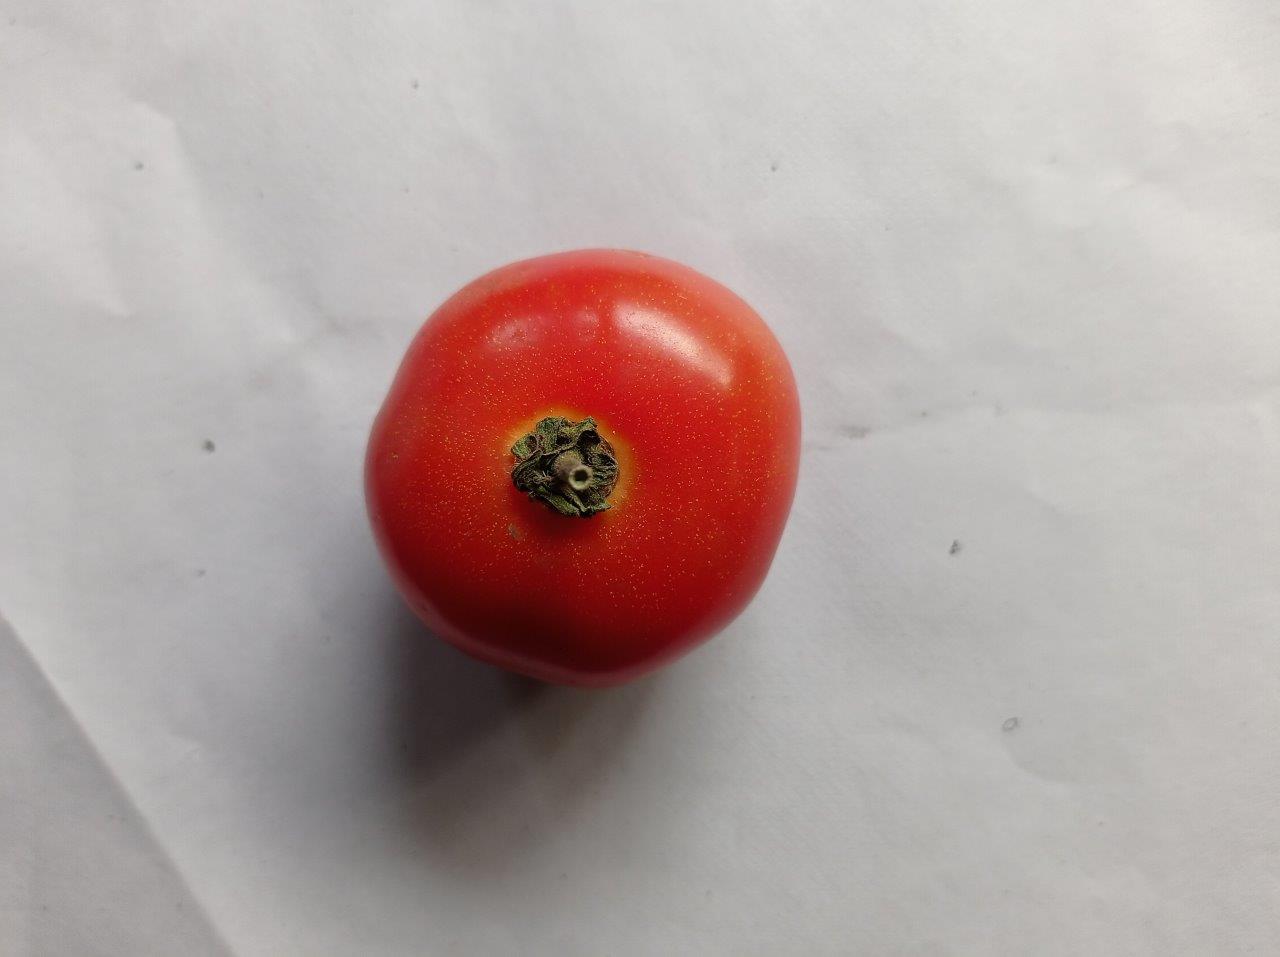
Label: Fresh